Macquarie University

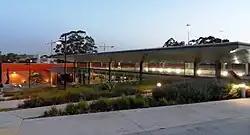
Sport and Aquatic Centre

Campus Life manages the university's non-academic services: food and retail, sport and recreation, student groups, child care, and entertainment. From late 2017 onward its Campus Hub facility has been closed for reconstruction; a 'pop-up'-style replacement, the Campus Common, has been opened for the duration.